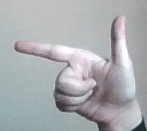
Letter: yaa